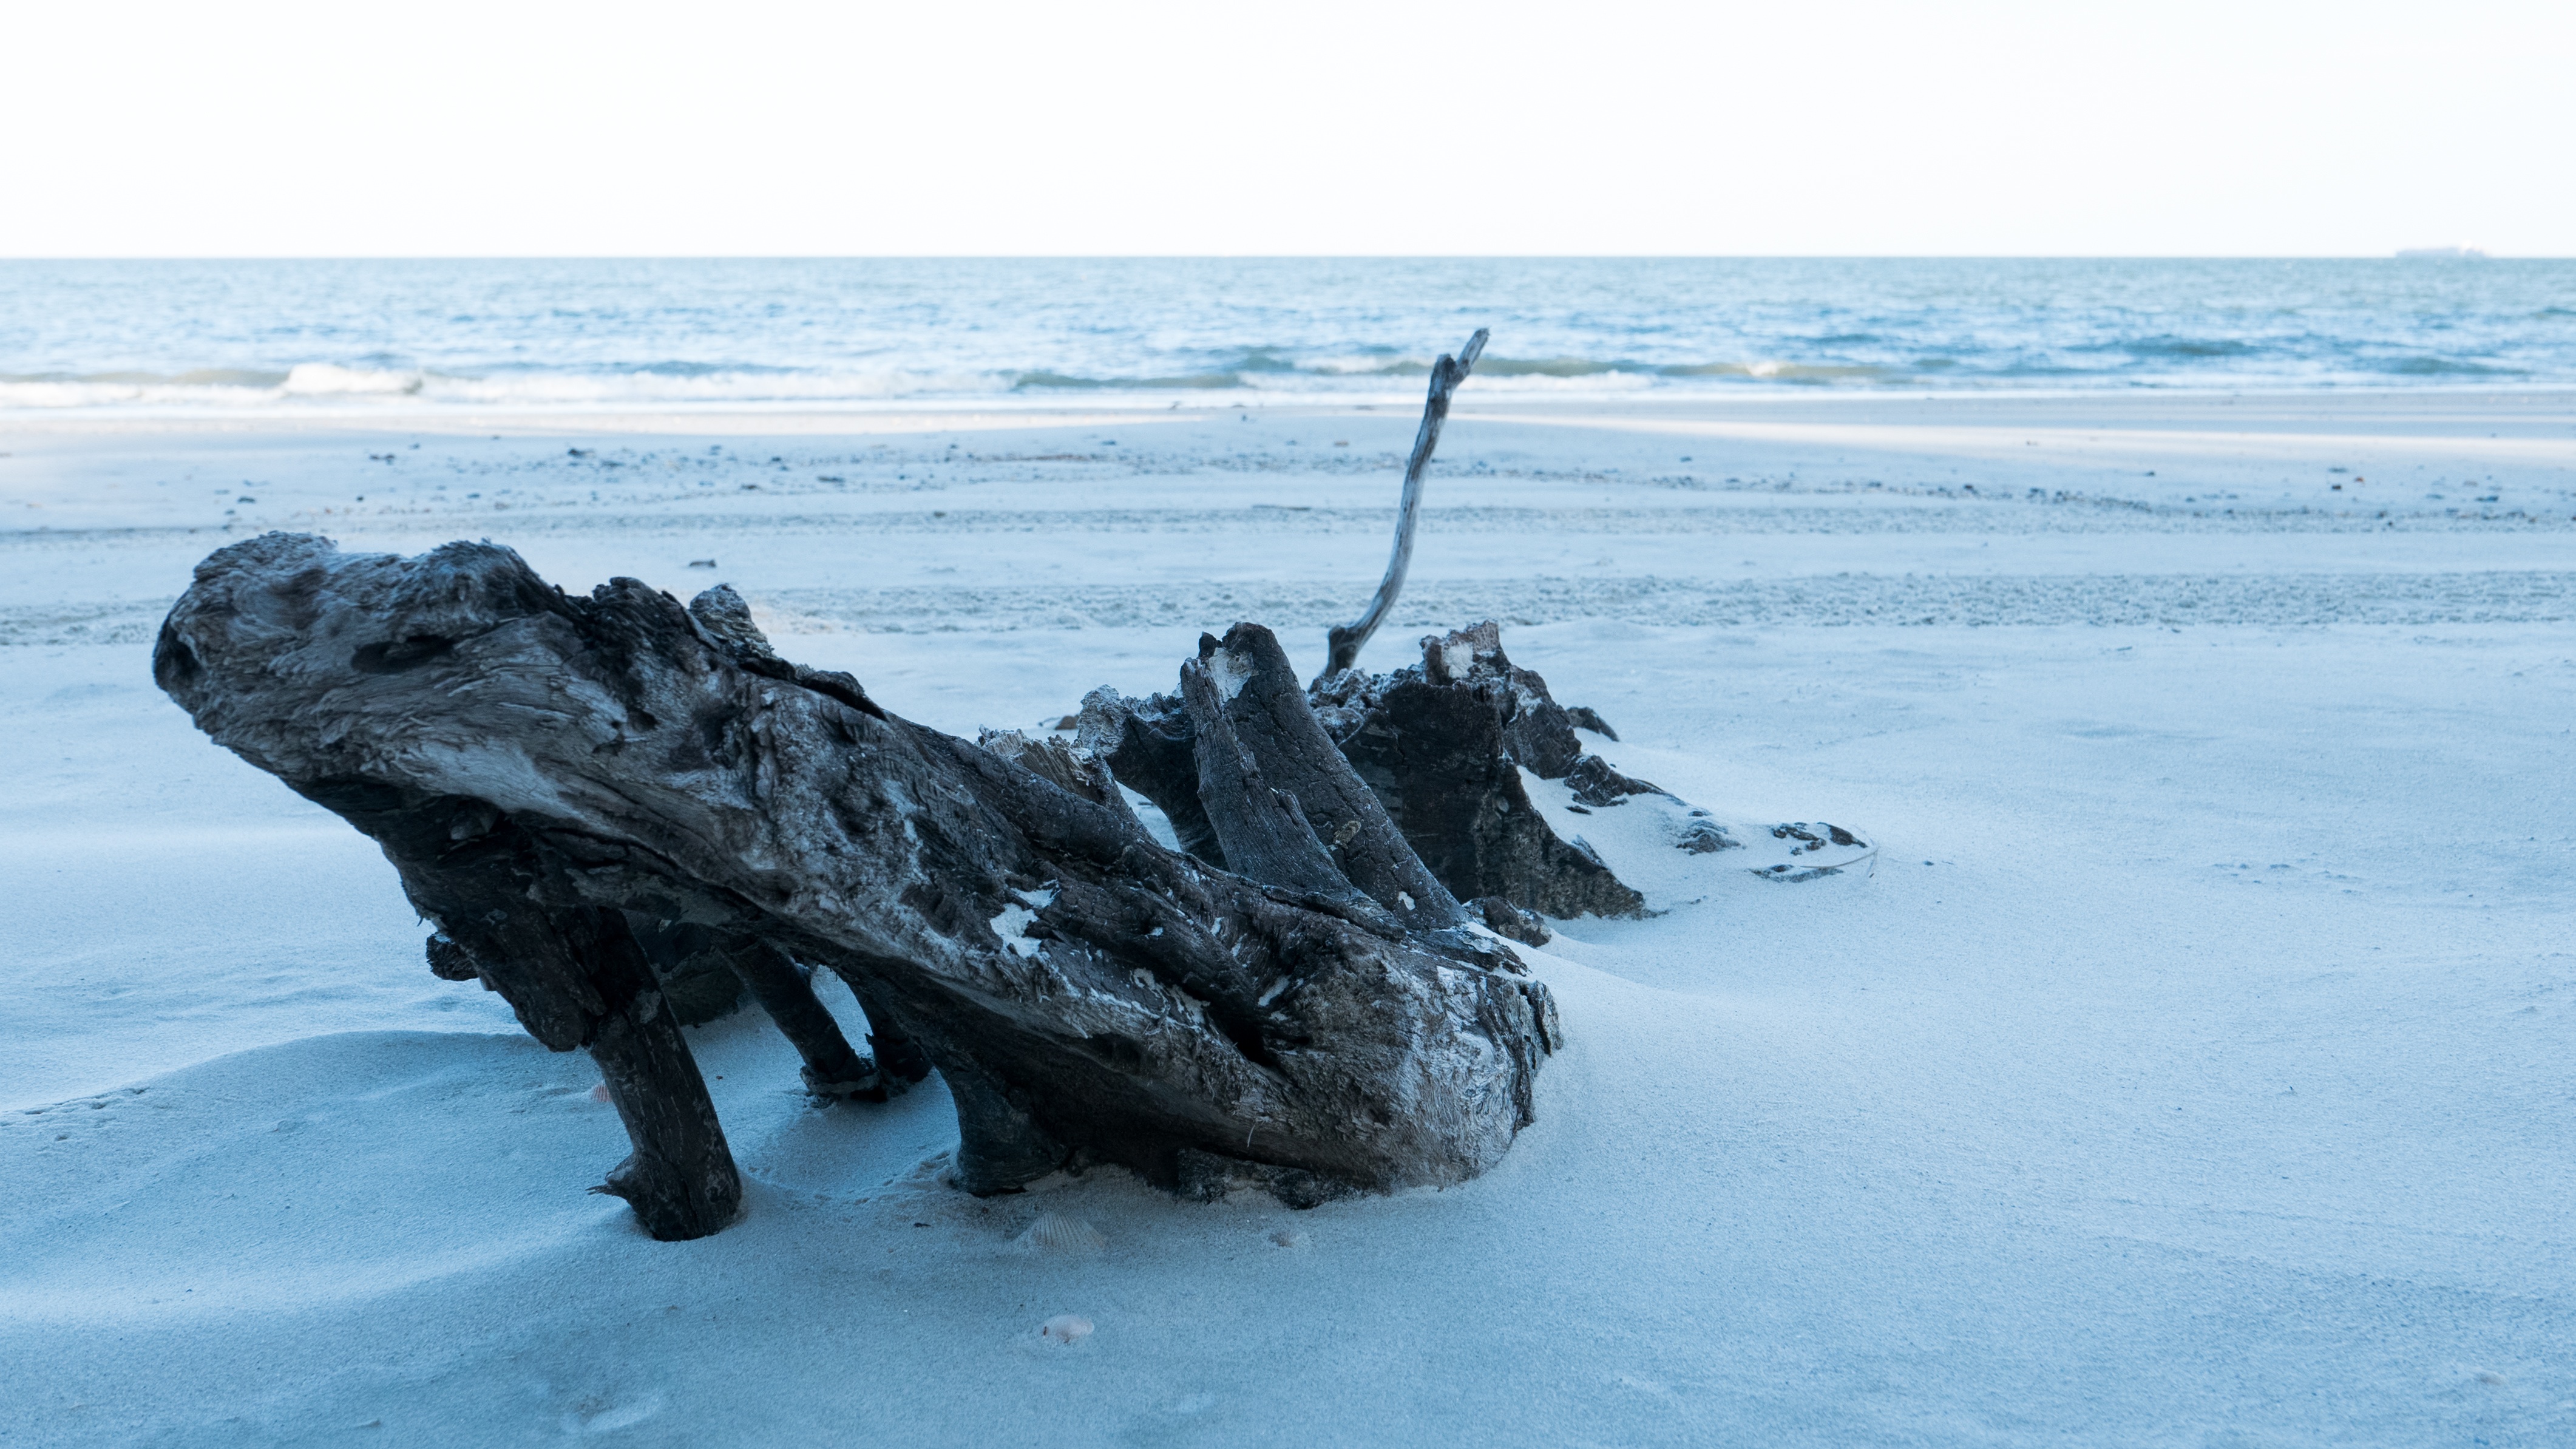
sea, coast, rock, ocean, winter, shore, wave, cliff, ice, arctic, terrain, material, arctic ocean, wind wave